Atriplex hortensis

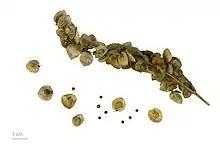
"Atriplex hortensis" fruit and seeds

Atriplex hortensis, known as garden orache, red orache or simply orache (also spelled orach), mountain spinach, French spinach, or arrach, is a species of plant in the amaranth family used as a leaf vegetable that was common before spinach; it is still grown as a warm-weather alternative to spinach. For many years, it was classified in the goosefoot family, but it has now been absorbed into the Amaranthaceae. It is Eurasian, native to Asia and Europe, and widely naturalized in Canada, the United States, Australia, and New Zealand.